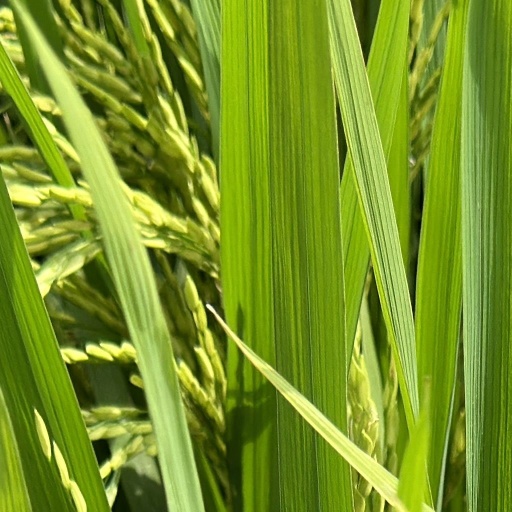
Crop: rice